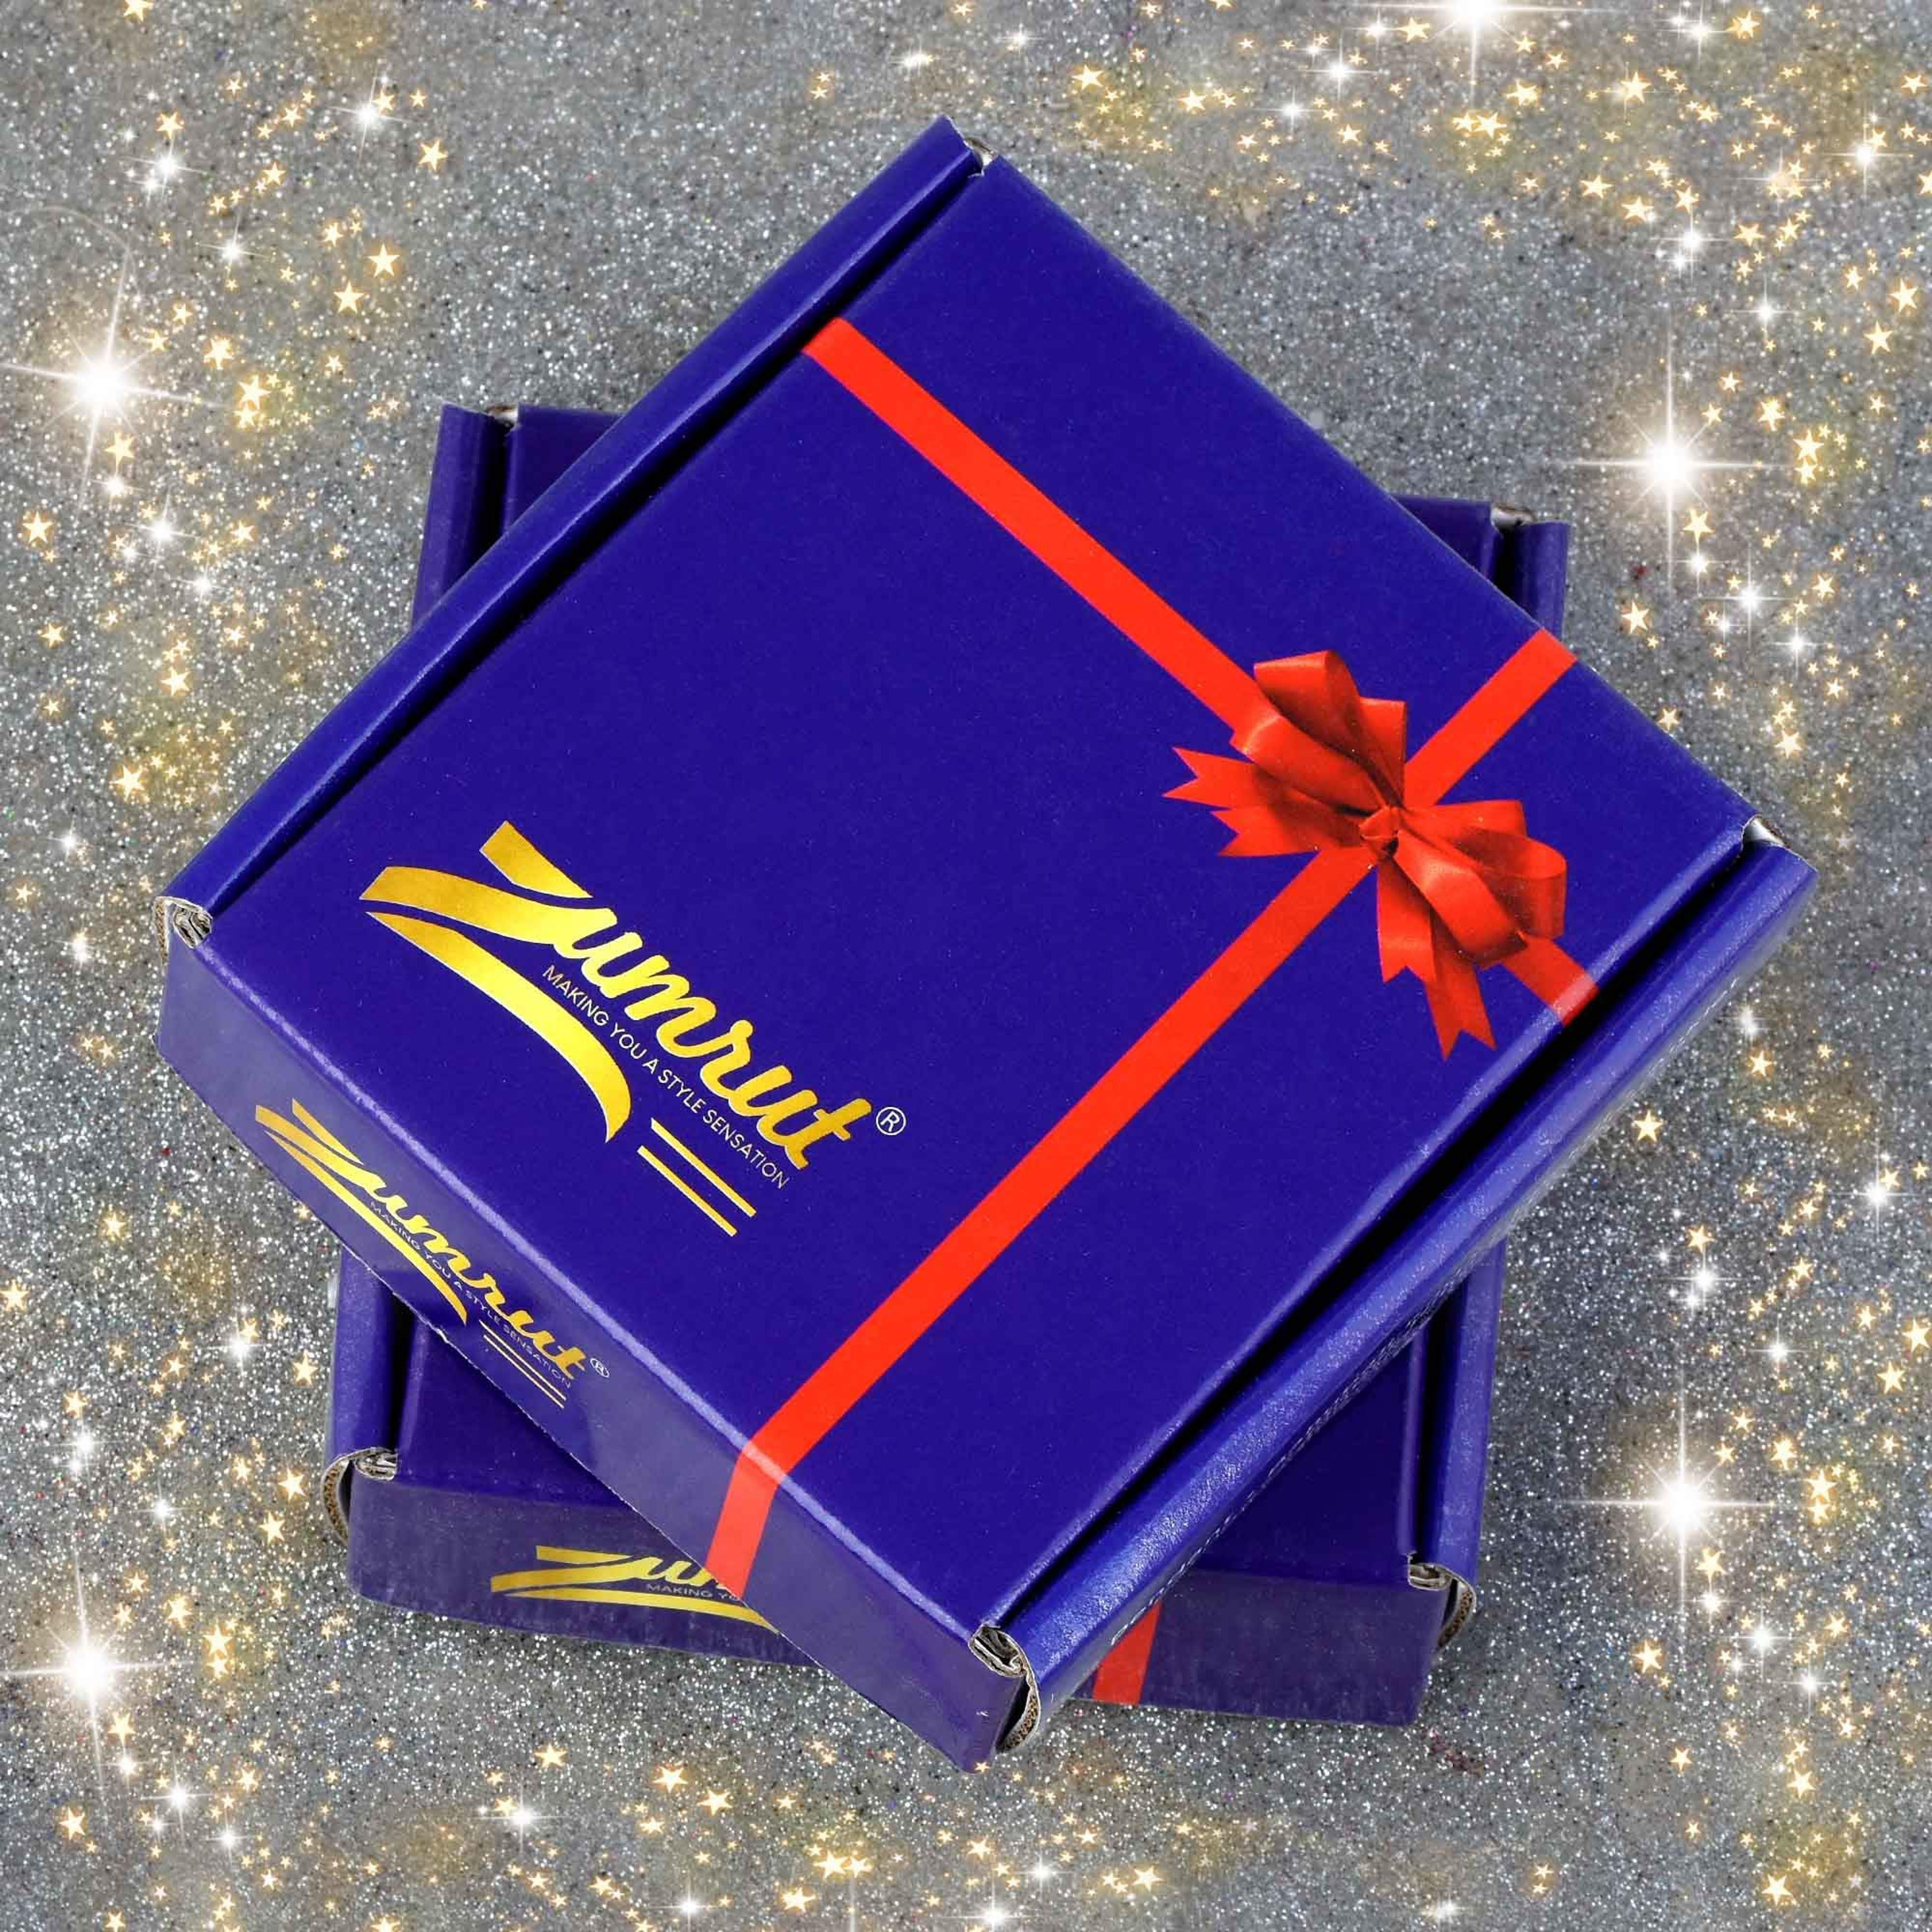
 ZUMRUT MAKING YOU A STYLE SENSATION Silver Plated Stainless Steel Trendy Stylish Tag Mahakaal/?? ??????, Mahadeva, Shiva Symbol, Locket Chain Pendant Jewellery for Men/Women
Type: Necklaces & Pendants
Brand: ZUMRUT MAKING YOU A STYLE SENSATION
Price: Rs. 399
 Silver plated, super finish and shine, Maa Kaali, Maa Silver Ball Chain pendant. Image of Goddess, killing demon Raktbija. Goddess Kaali, is believed to be real shakti of Lord Shiva. Silver metal is anti allergic and skin friendly. You will feel comfortable wearing it. The Single word Kaal, the male variant of time and death, is symbolized as Mahakali, the Consort of Lord Shiva. Kali Ma goddess, the Divine Mother, the Dark Mother, the Terrible Mother. She is the Hindu goddess of time, creation, preservation, and destruction. As fearsome as she may appear, she is the most compassionate goddess of them all. Ideal for all time wear, by both Men and Women. An ideal gifting option to all young and old.